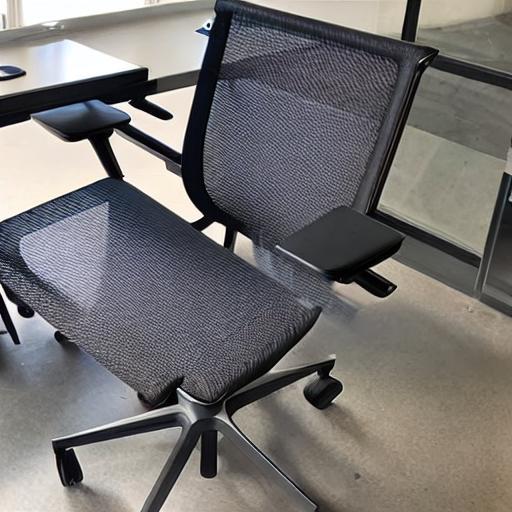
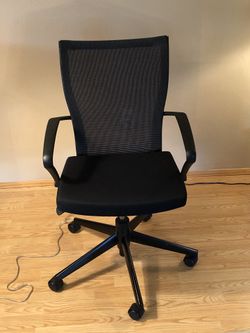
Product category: items_chair
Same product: no